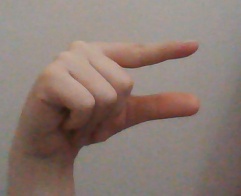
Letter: dal